Carmelo Anthony

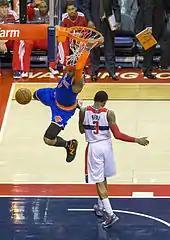
Anthony dunking in 2013

On March 29, 2013, Anthony recorded 32 points and 11 rebounds in a 111–102 victory over the Charlotte Bobcats. His teammate J. R. Smith scored 37 points in the game. On March 31, 2013, Anthony scored 24 points and grabbed 10 rebounds in a win against the Boston Celtics as he recorded a double-double in consecutive games. With the victory, the Knicks won the season series against the Celtics (3–1) for the first time since the 2003–04 season. On April 2, 2013, Anthony tied his career high by scoring 50 points in a 102–90 win over the Miami Heat and became the first player in NBA history to record 50+ points with no baskets in the paint. He followed the next night with 40 points in a 95–82 victory over the Atlanta Hawks, and then 41 points against the Milwaukee Bucks two days later, becoming the first Knicks player since Bernard King to score 40+ points in three consecutive games. He also became only the third NBA player to score at least 40 points on at least 60% field-goal shooting in three consecutive games, joining King and Michael Jordan. On April 7, 2013, Anthony scored 36 points and 12 rebounds, nine offensive, as the Knicks tallied their 12th straight win in a 125–120 victory over the Oklahoma City Thunder. By scoring 36 points to Kevin Durant's 27 points, he overtook the latter in the scoring race, upping his season average to 28.44 to Durant's 28.35 points per game.